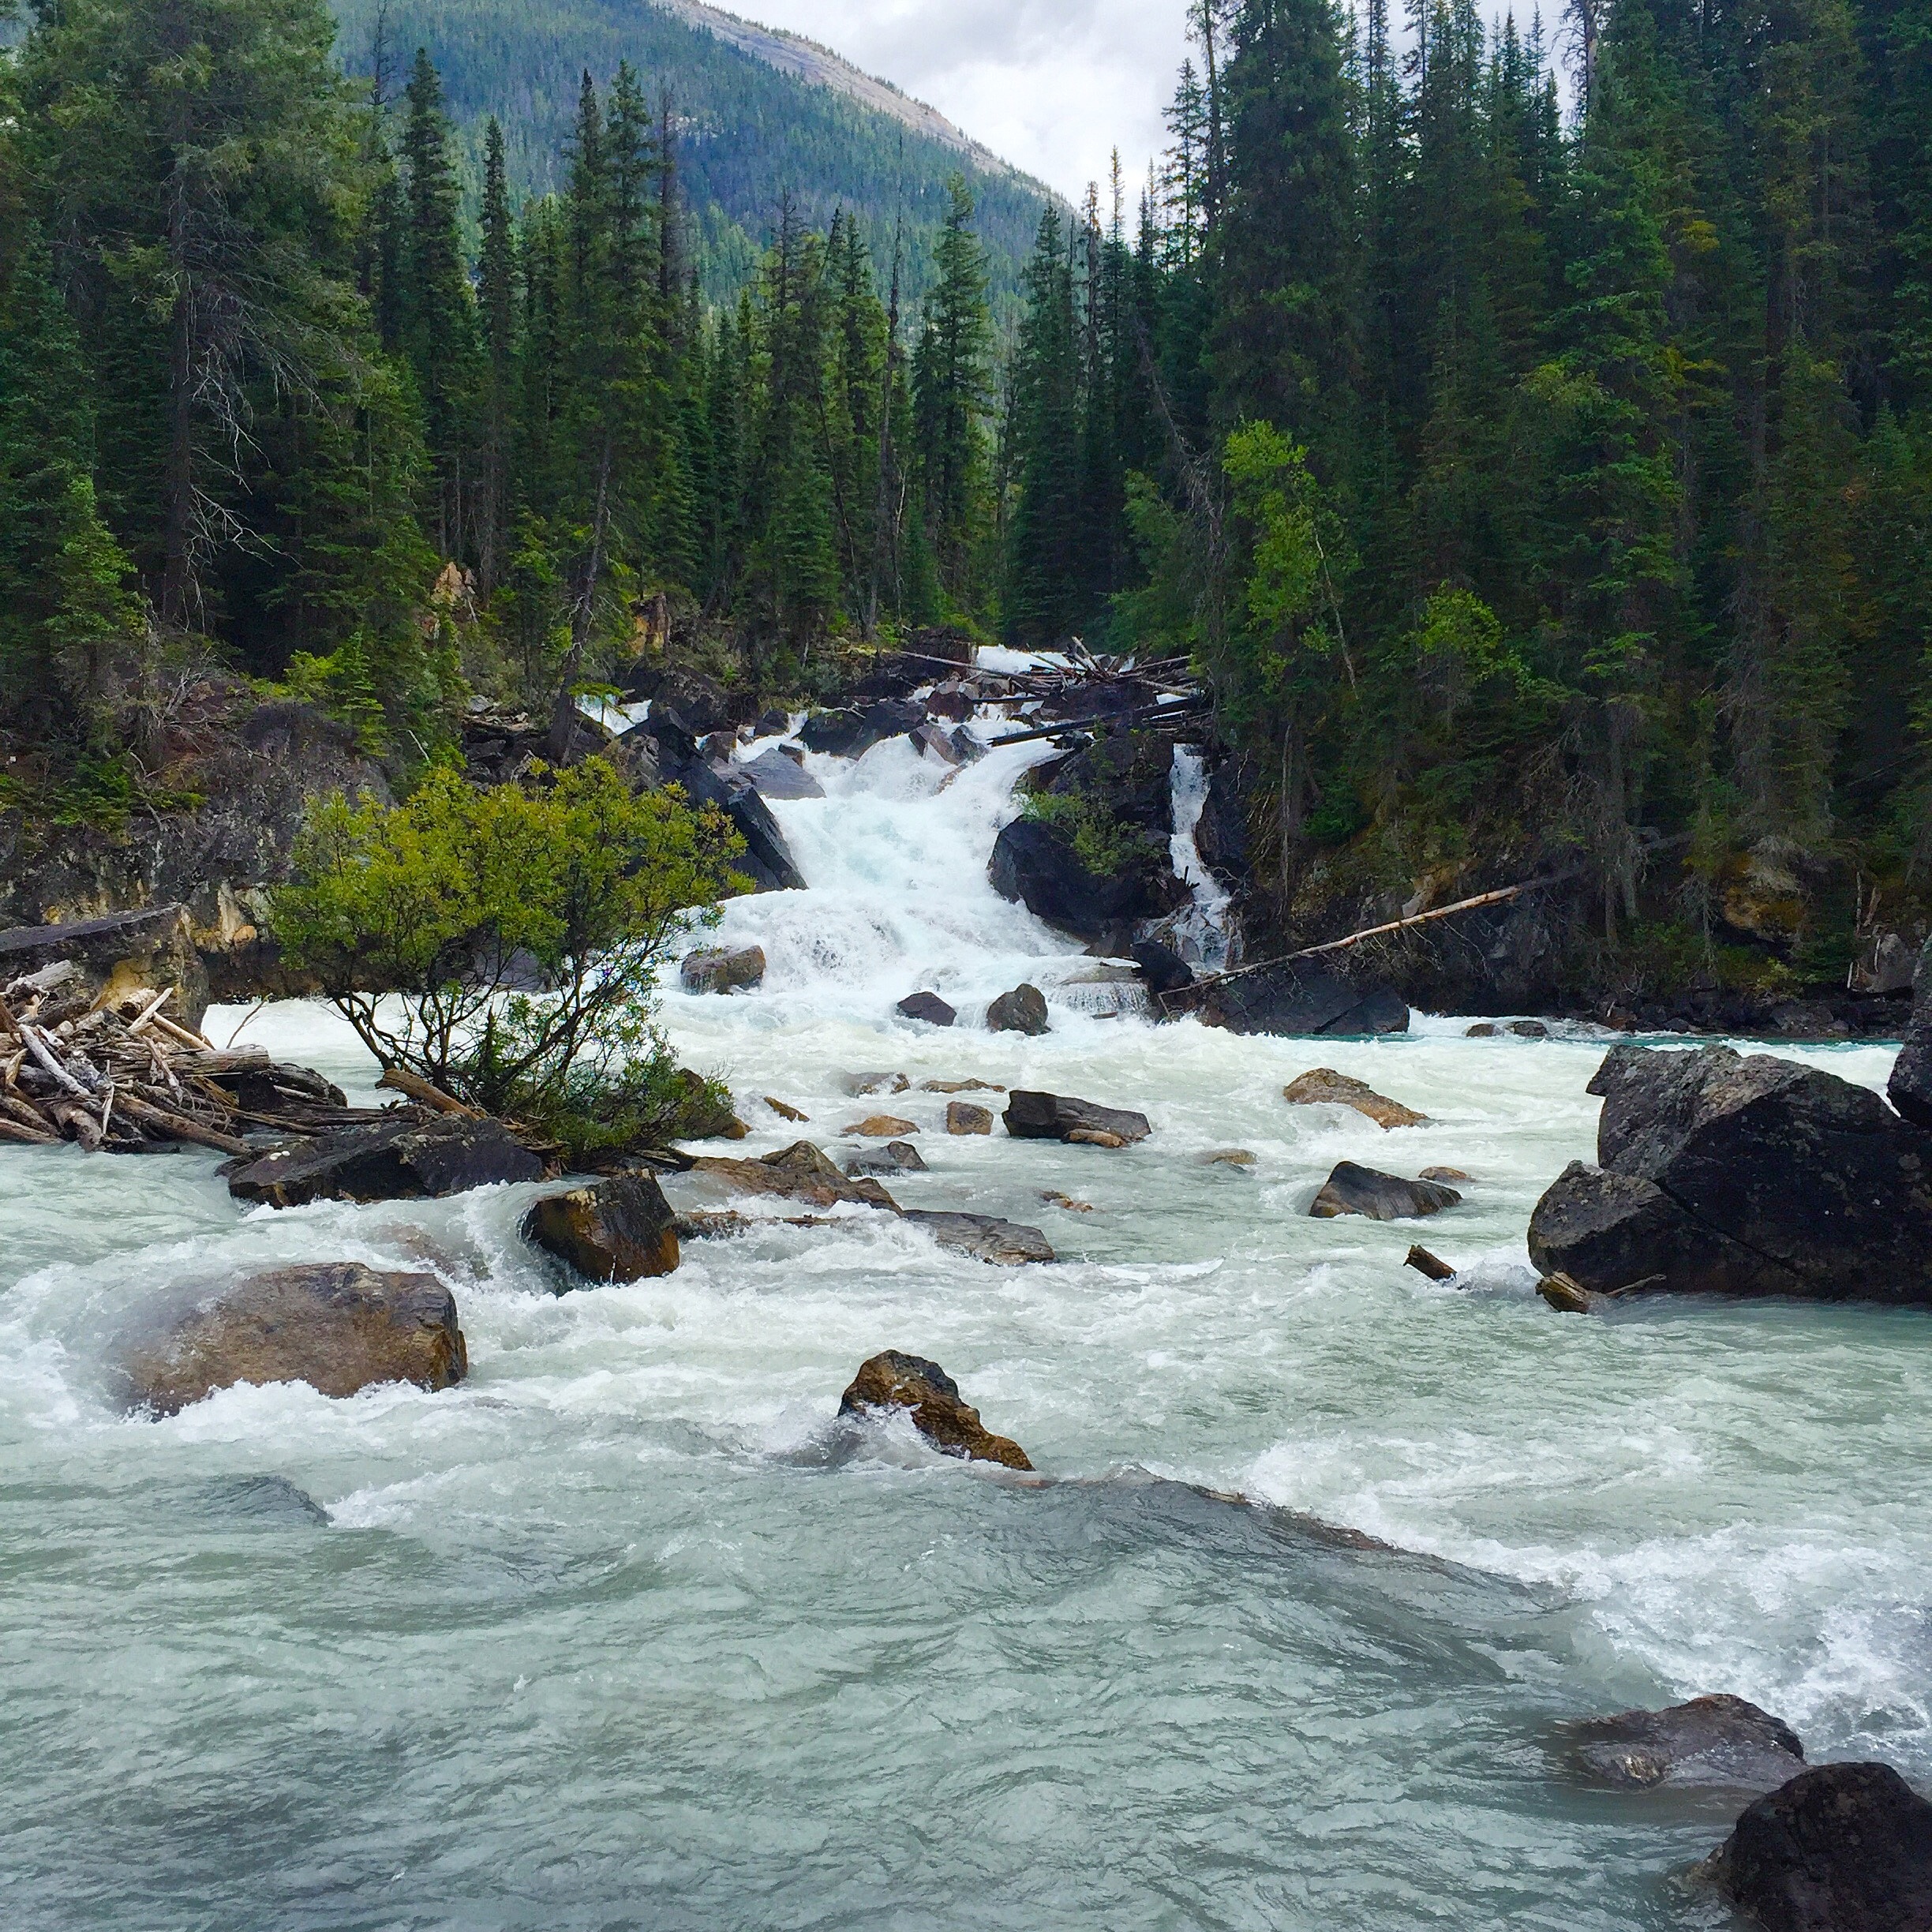
nature, rock, wilderness, river, stream, rapid, body of water, outdoors, boating, canada, water feature, landform, geographical feature